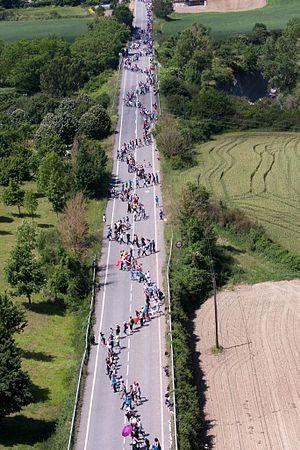
Une chaîne humaine est une forme de manifestation dans laquelle les participants se tiennent la main en signe de solidarité, métaphore d'une chaîne, voulue la plus longue possible.